Arboleda family

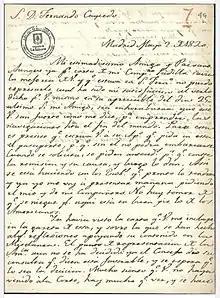
Letter from the Independence fighter Antonio Arboleda y Arrachea addressed from his exile in Madrid to the priest Fernando Caicedo y Flórez, in 1820. (Cipriano Rodríguez Santamaría Historical Archive, University of La Sabana, Chía).

Another property linked to the history of the family is the manor house that belonged to Julián Arboleda Arrachea and Gabriela Pérez de Arroyo y Valencia. It was acquired in the 20th century by the Curia of Popayán. The stately residence was designed by in the second half of the 18th century and was adapted as the headquarters of the Popayán Archdiocesan Museum of Religious Art in 1977. It was declared a National Monuments of Colombia in 1996.